Jimmy Conzelman

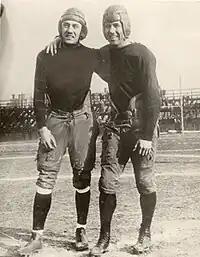
Jimmy Conzelman and Bo McMillin, 1922

In October 1921, Conzelman joined the Rock Island Independents as the team's captain and coach. At age 23, he was one of the youngest coaches in NFL history. He led Rock Island to a 4–1 record during the 1921 season.